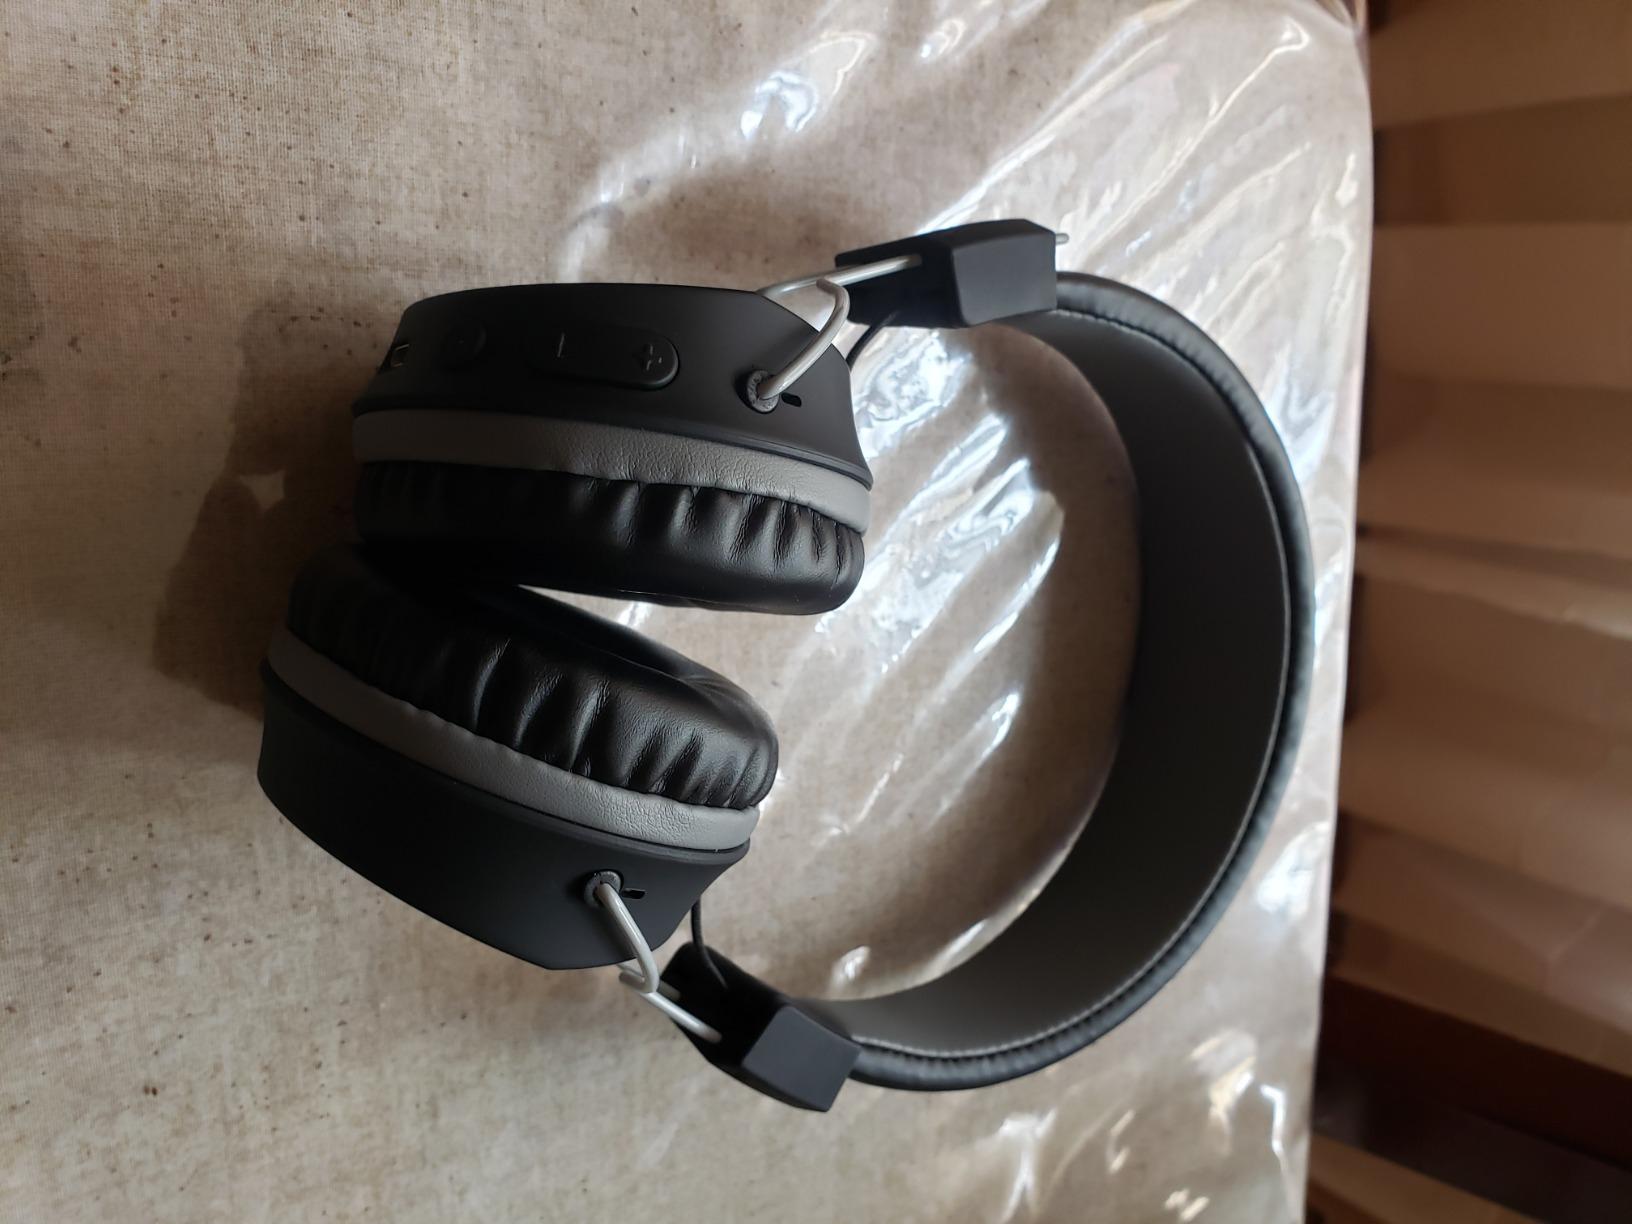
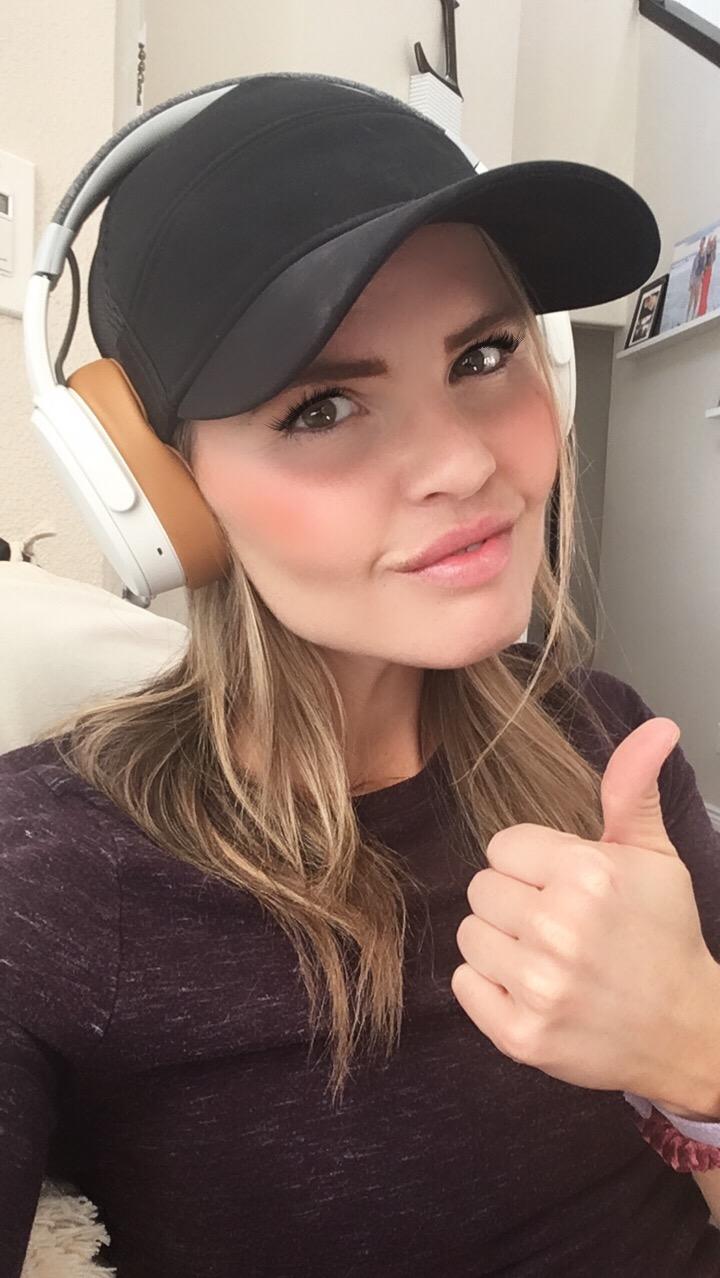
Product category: headphones
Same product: no